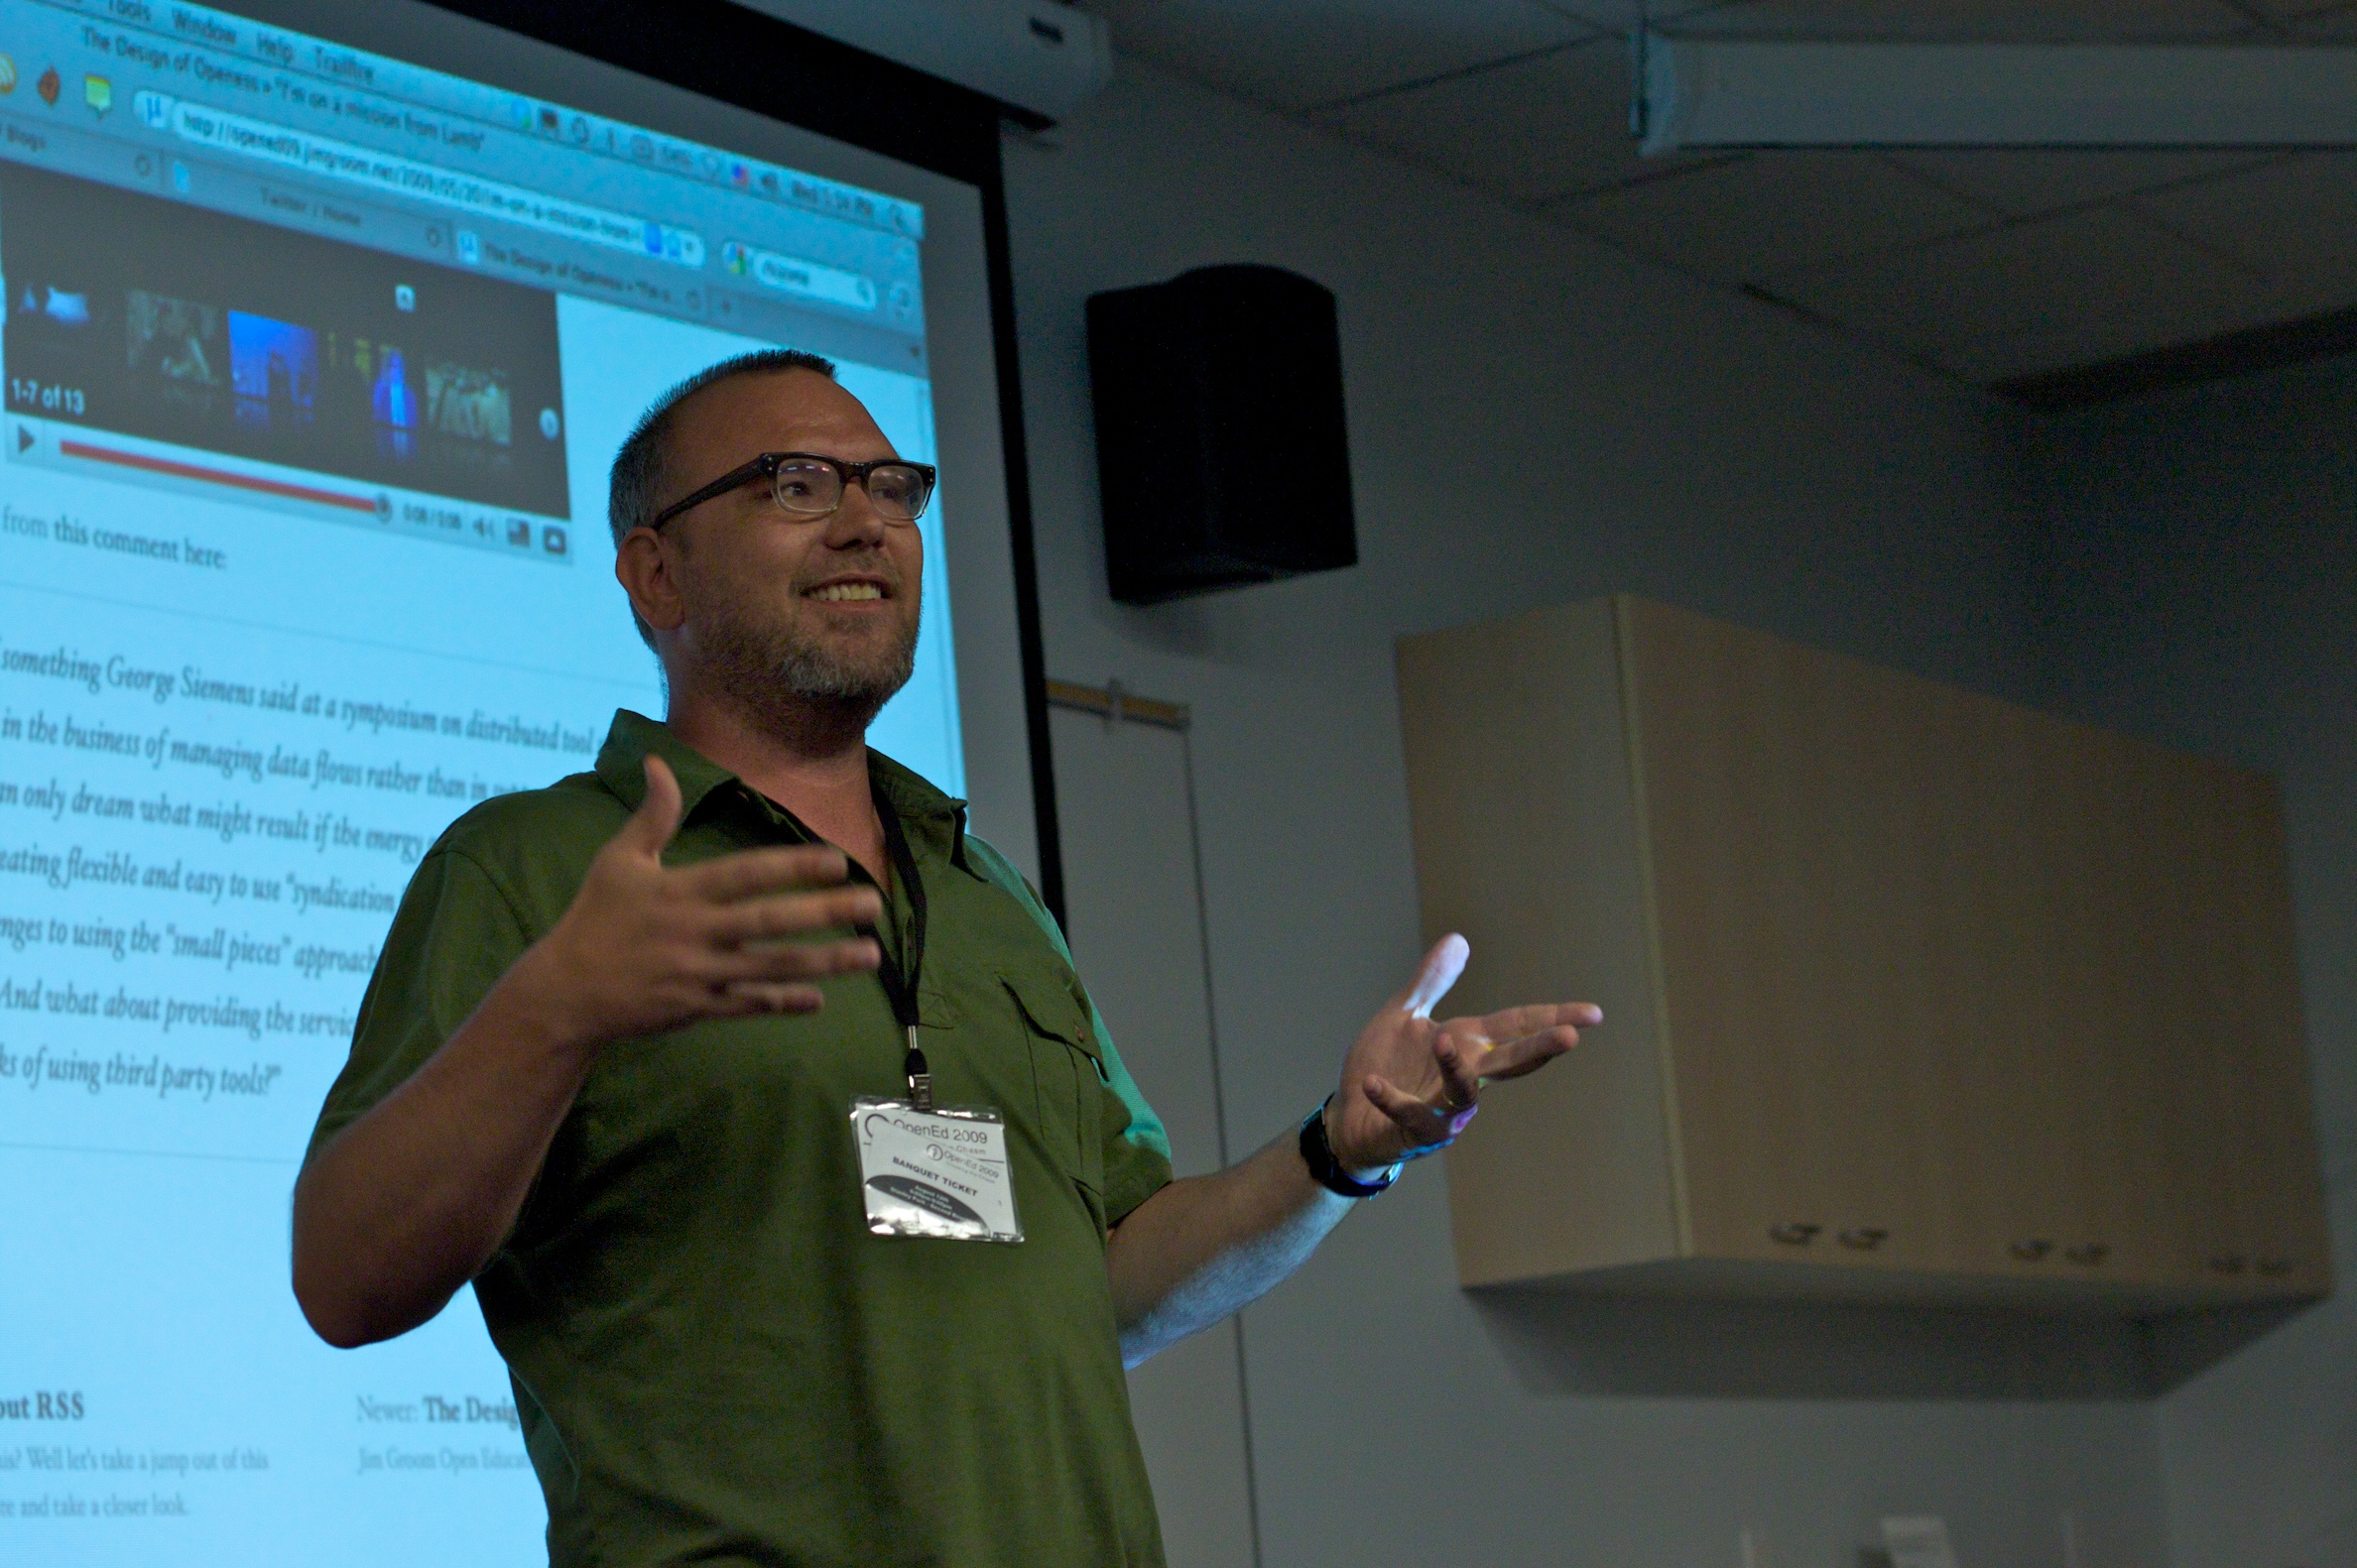
vancouver, lecture, opened09, presentation